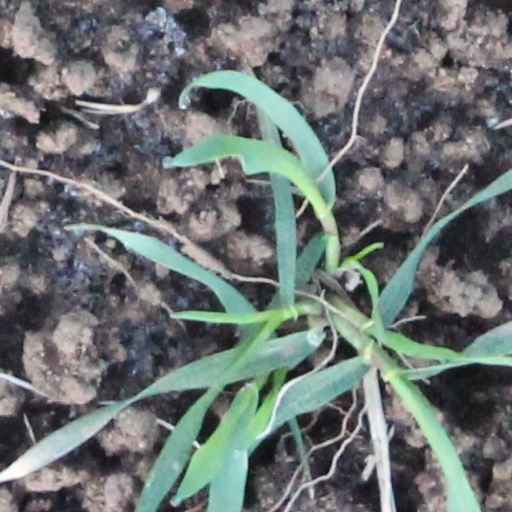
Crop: wheat